Badges of the United States Navy

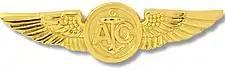
Naval Aircrew Warfare Specialist

In 2009 the Naval Aircrew insignia was converted from an "other qualification" to a warfare qualification like the Enlisted Aviation Warfare Specialist, Enlisted Submarine Warfare Specialist, and Enlisted Surface Warfare Specialist. The title was changed from Naval Aircrew (NAC) to Naval Aircrew Warfare Specialist (NAWS). It is one of only four gold breast insignia awarded to qualified enlisted personnel. To qualify as a Naval Aircrew Warfare Specialist a sailor must be a qualified aircrew member; possess an eligible Navy enlisted classification (NEC) of 78XX, 82XX, 8401, or 94XX; and be assigned to flying duty in an eligible billet for his or her NEC. Candidates must complete a positional qualification for the respective aircraft within 18 months of reporting to a permanent duty station.